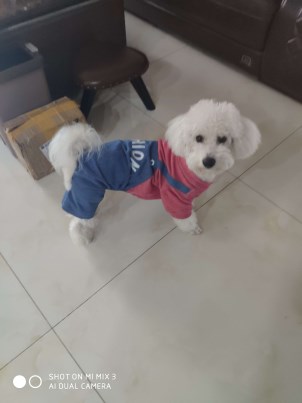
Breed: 3083-n000117-Bichon_Frise